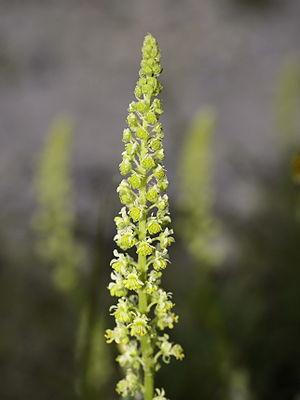
Le Réséda jaune ou réséda sauvage est une plante herbacée bisannuelle de la famille des résédacées.